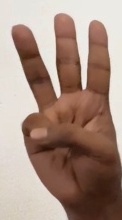
ASL sign: 6